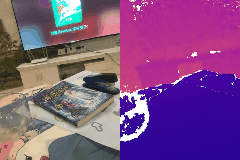
Label: book